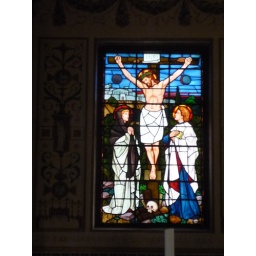
Stained glass window in the chapel.